Crowsnest River

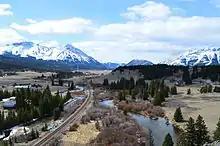
The Crowsnest River meanders through its valley west of Coleman, Alberta, in April 2014.

The Crowsnest River is a tributary to the Oldman River in southwestern Alberta, Canada.